British Rail Class D16/1

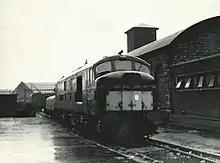
No.10001 at Willesden shed in 1965

The bogie design was used practically unchanged on the EM2 electric locomotives. The bogie design incorporating equalising beam suspension influenced a large number of subsequent British diesel locomotives designs.